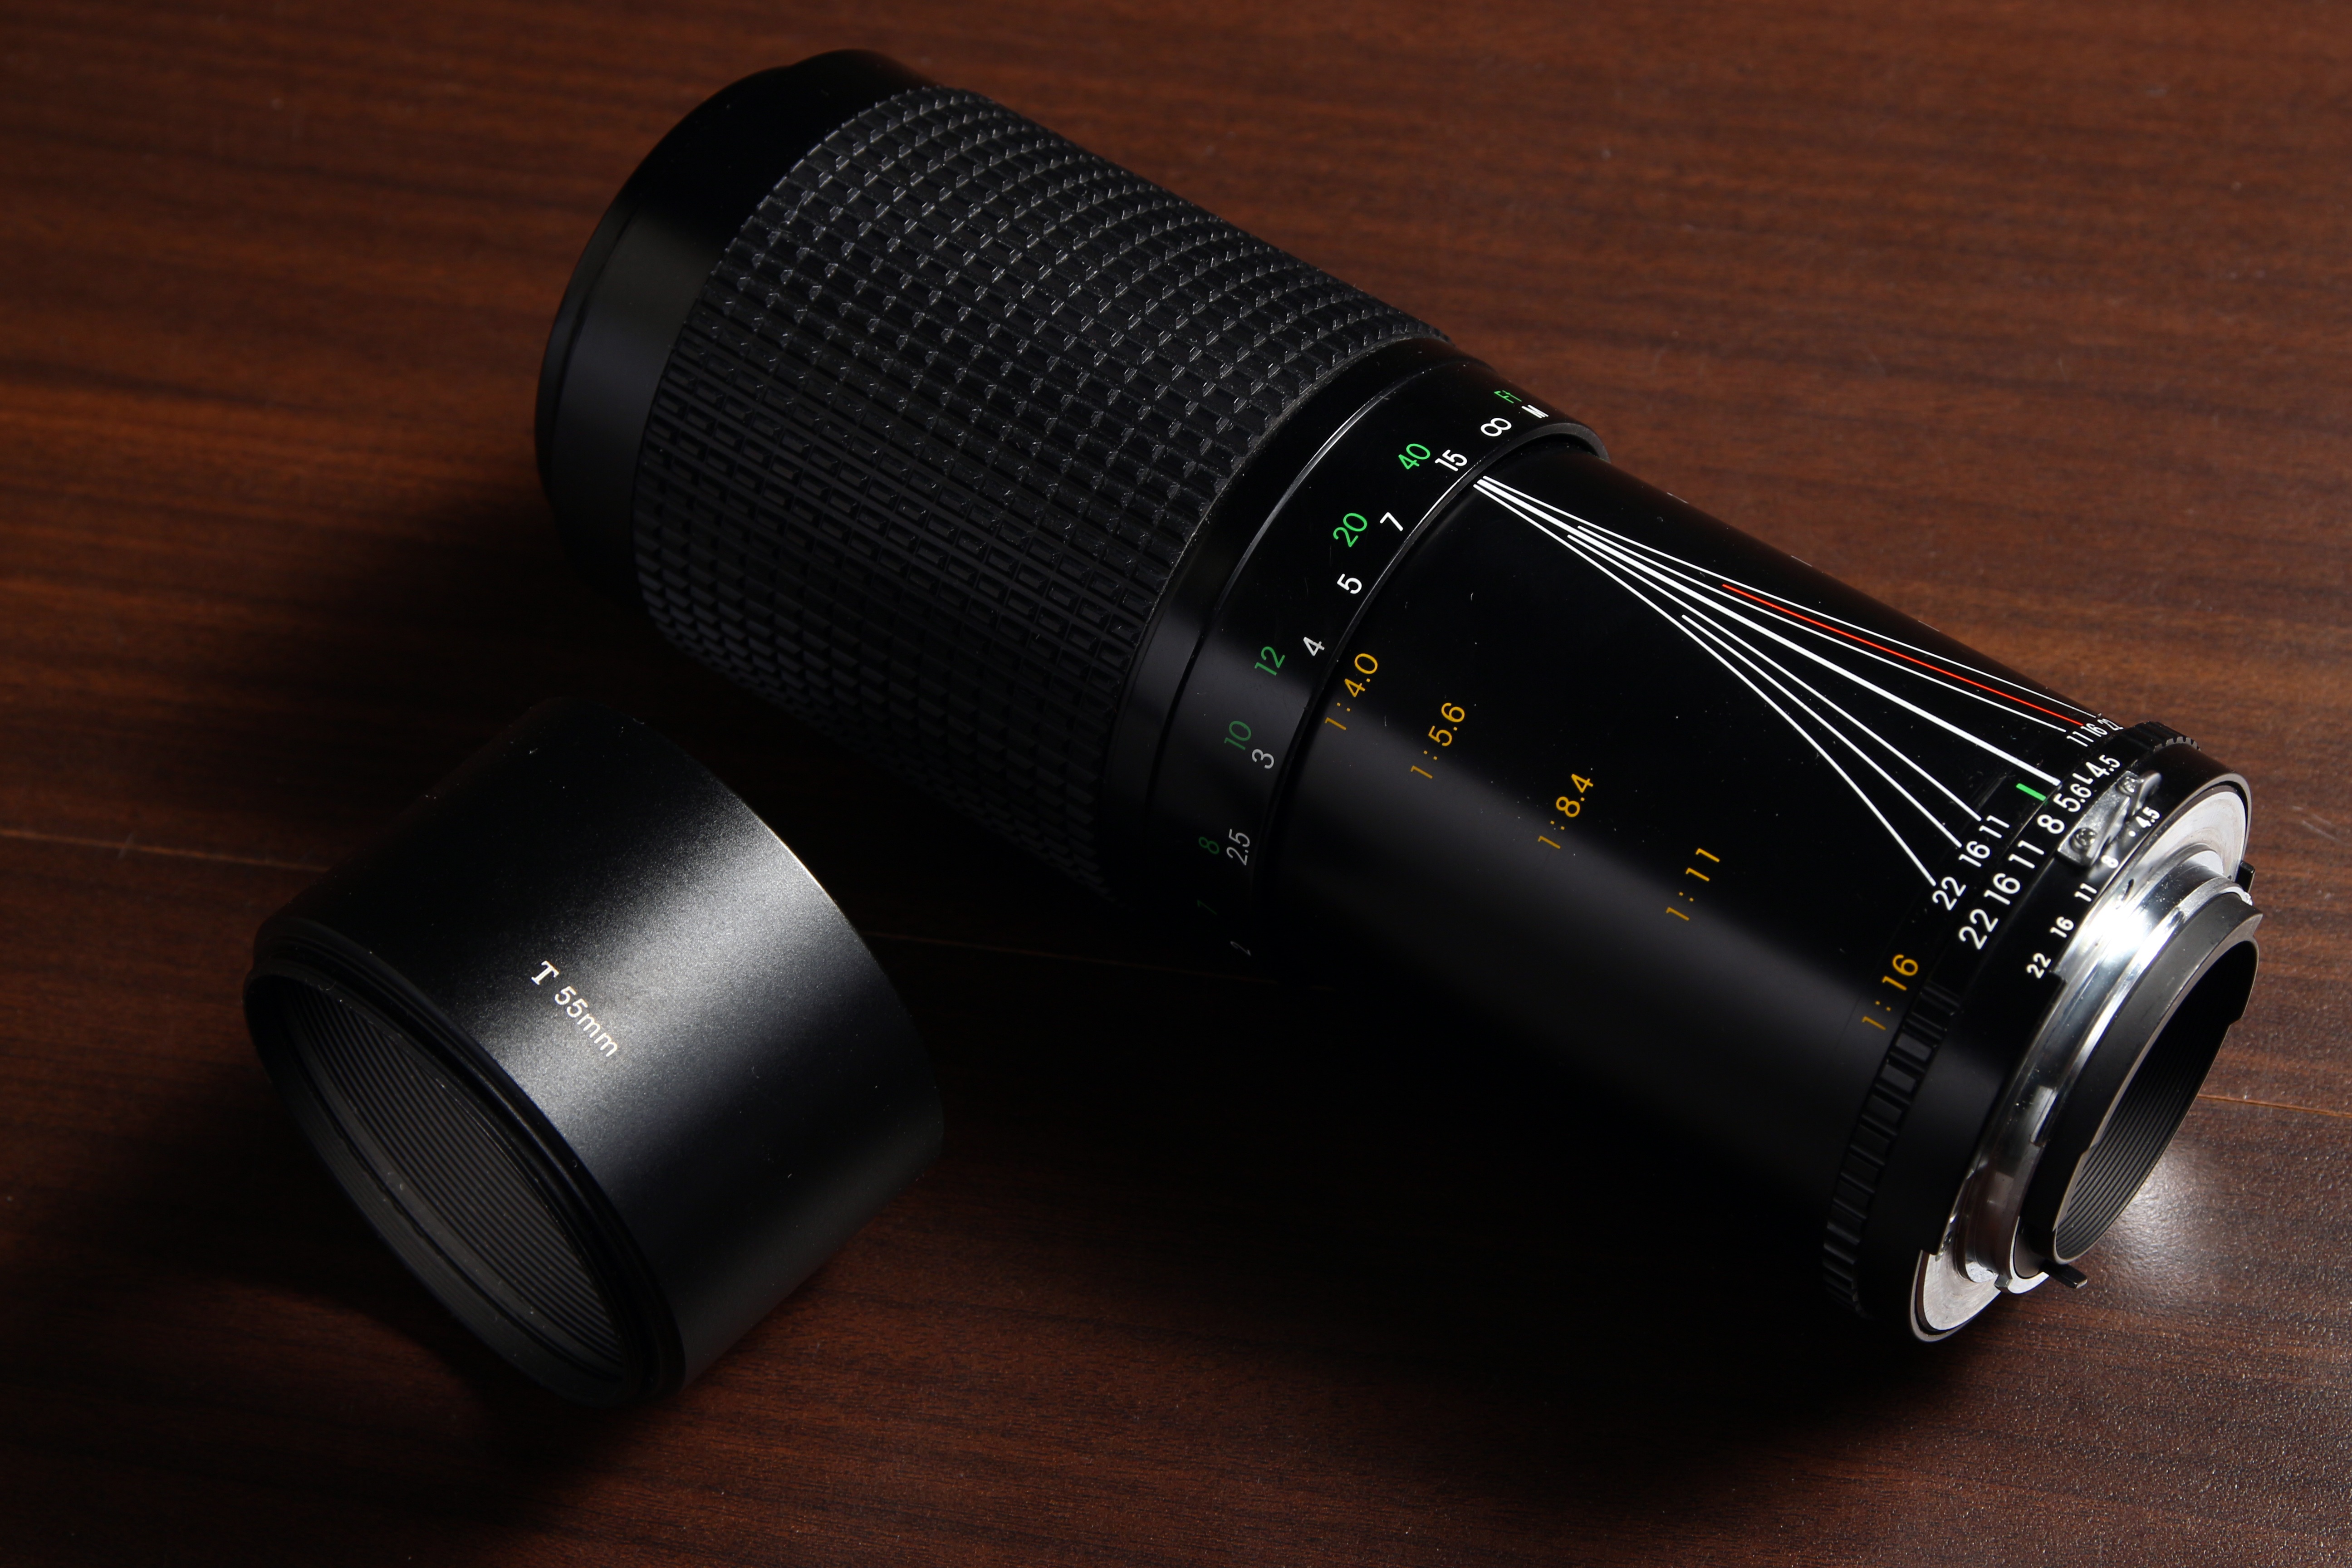
light, camera, lens, lighting, optics, product, flashlight, camera lens, cosina